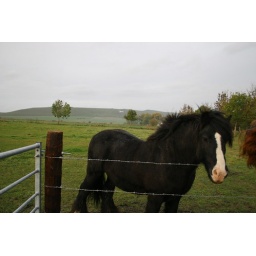
white horse and horses near alton barnes wiltshire england